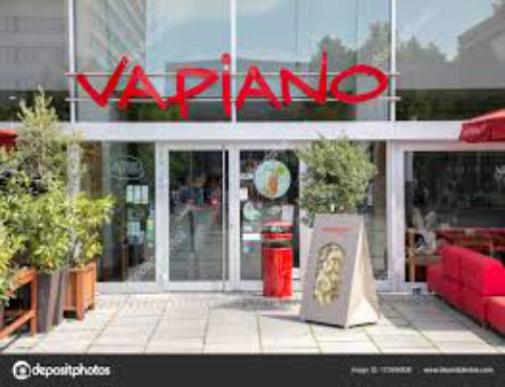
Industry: Food